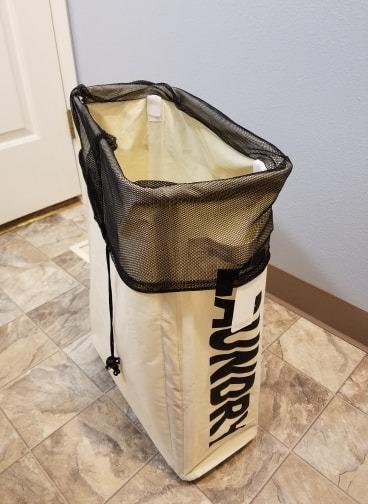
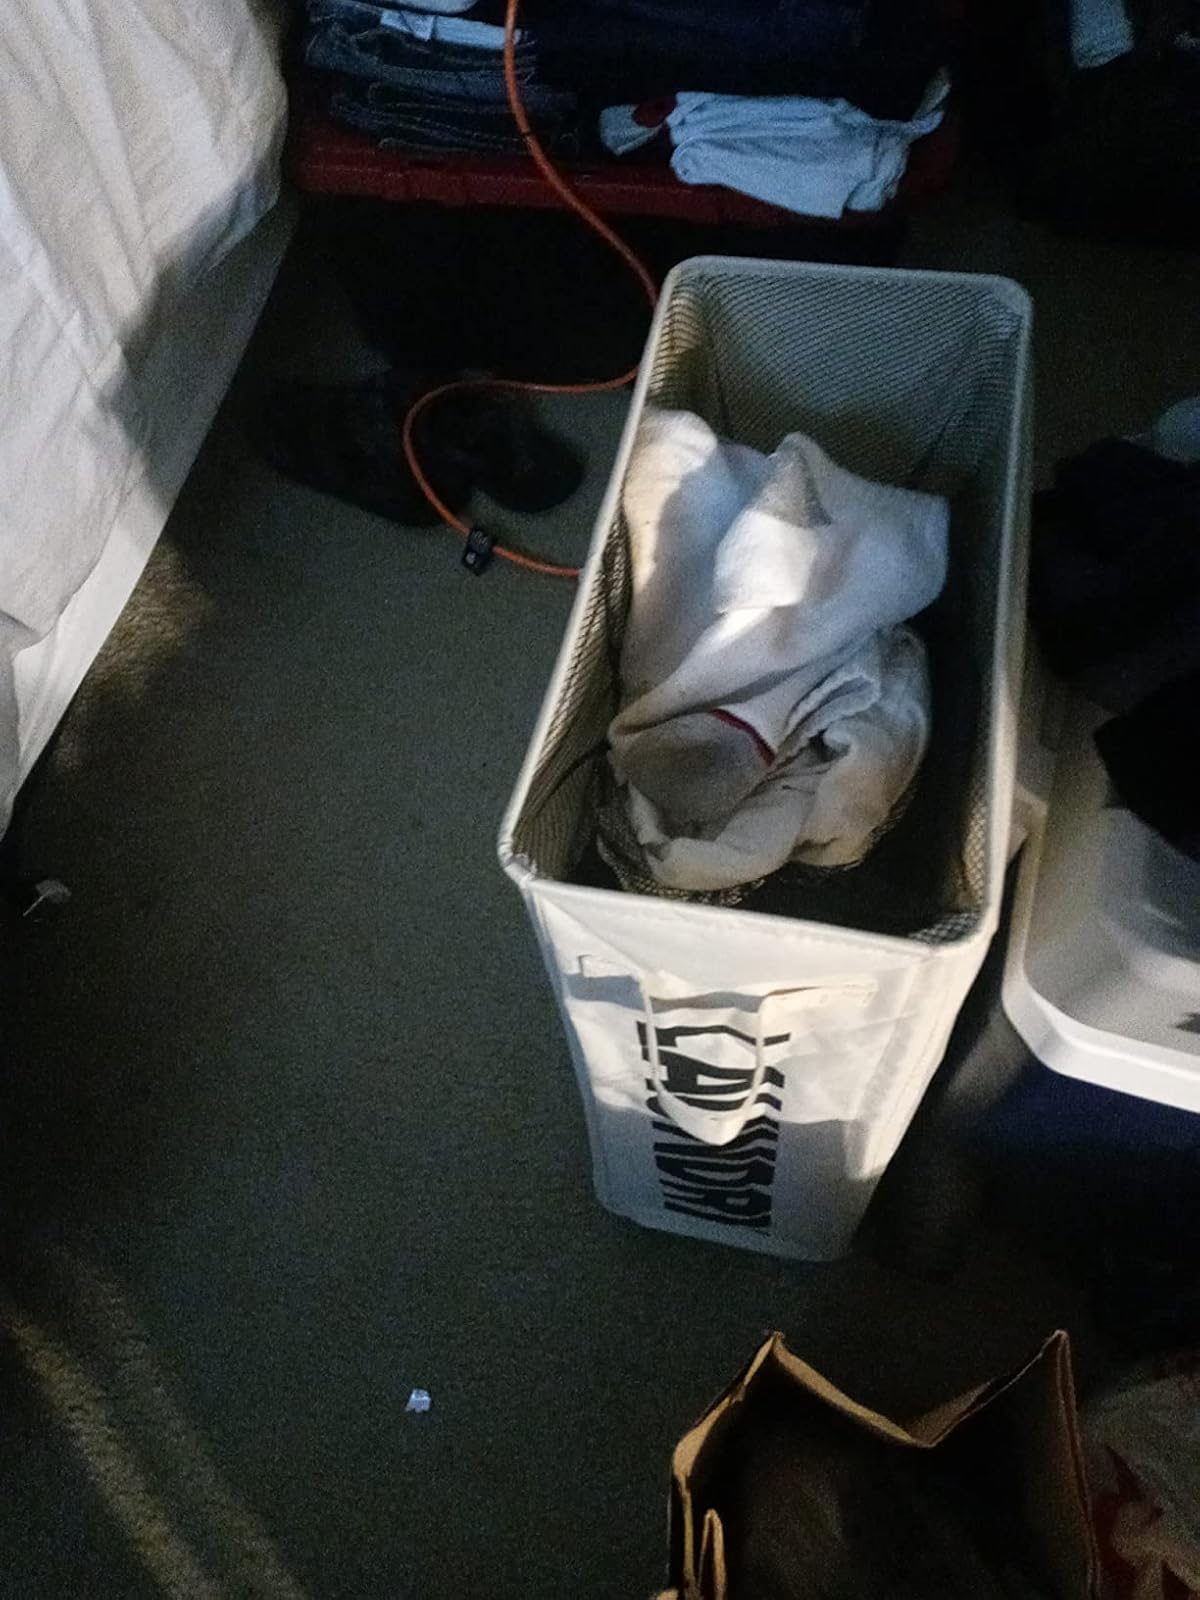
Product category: items_hamper
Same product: yes